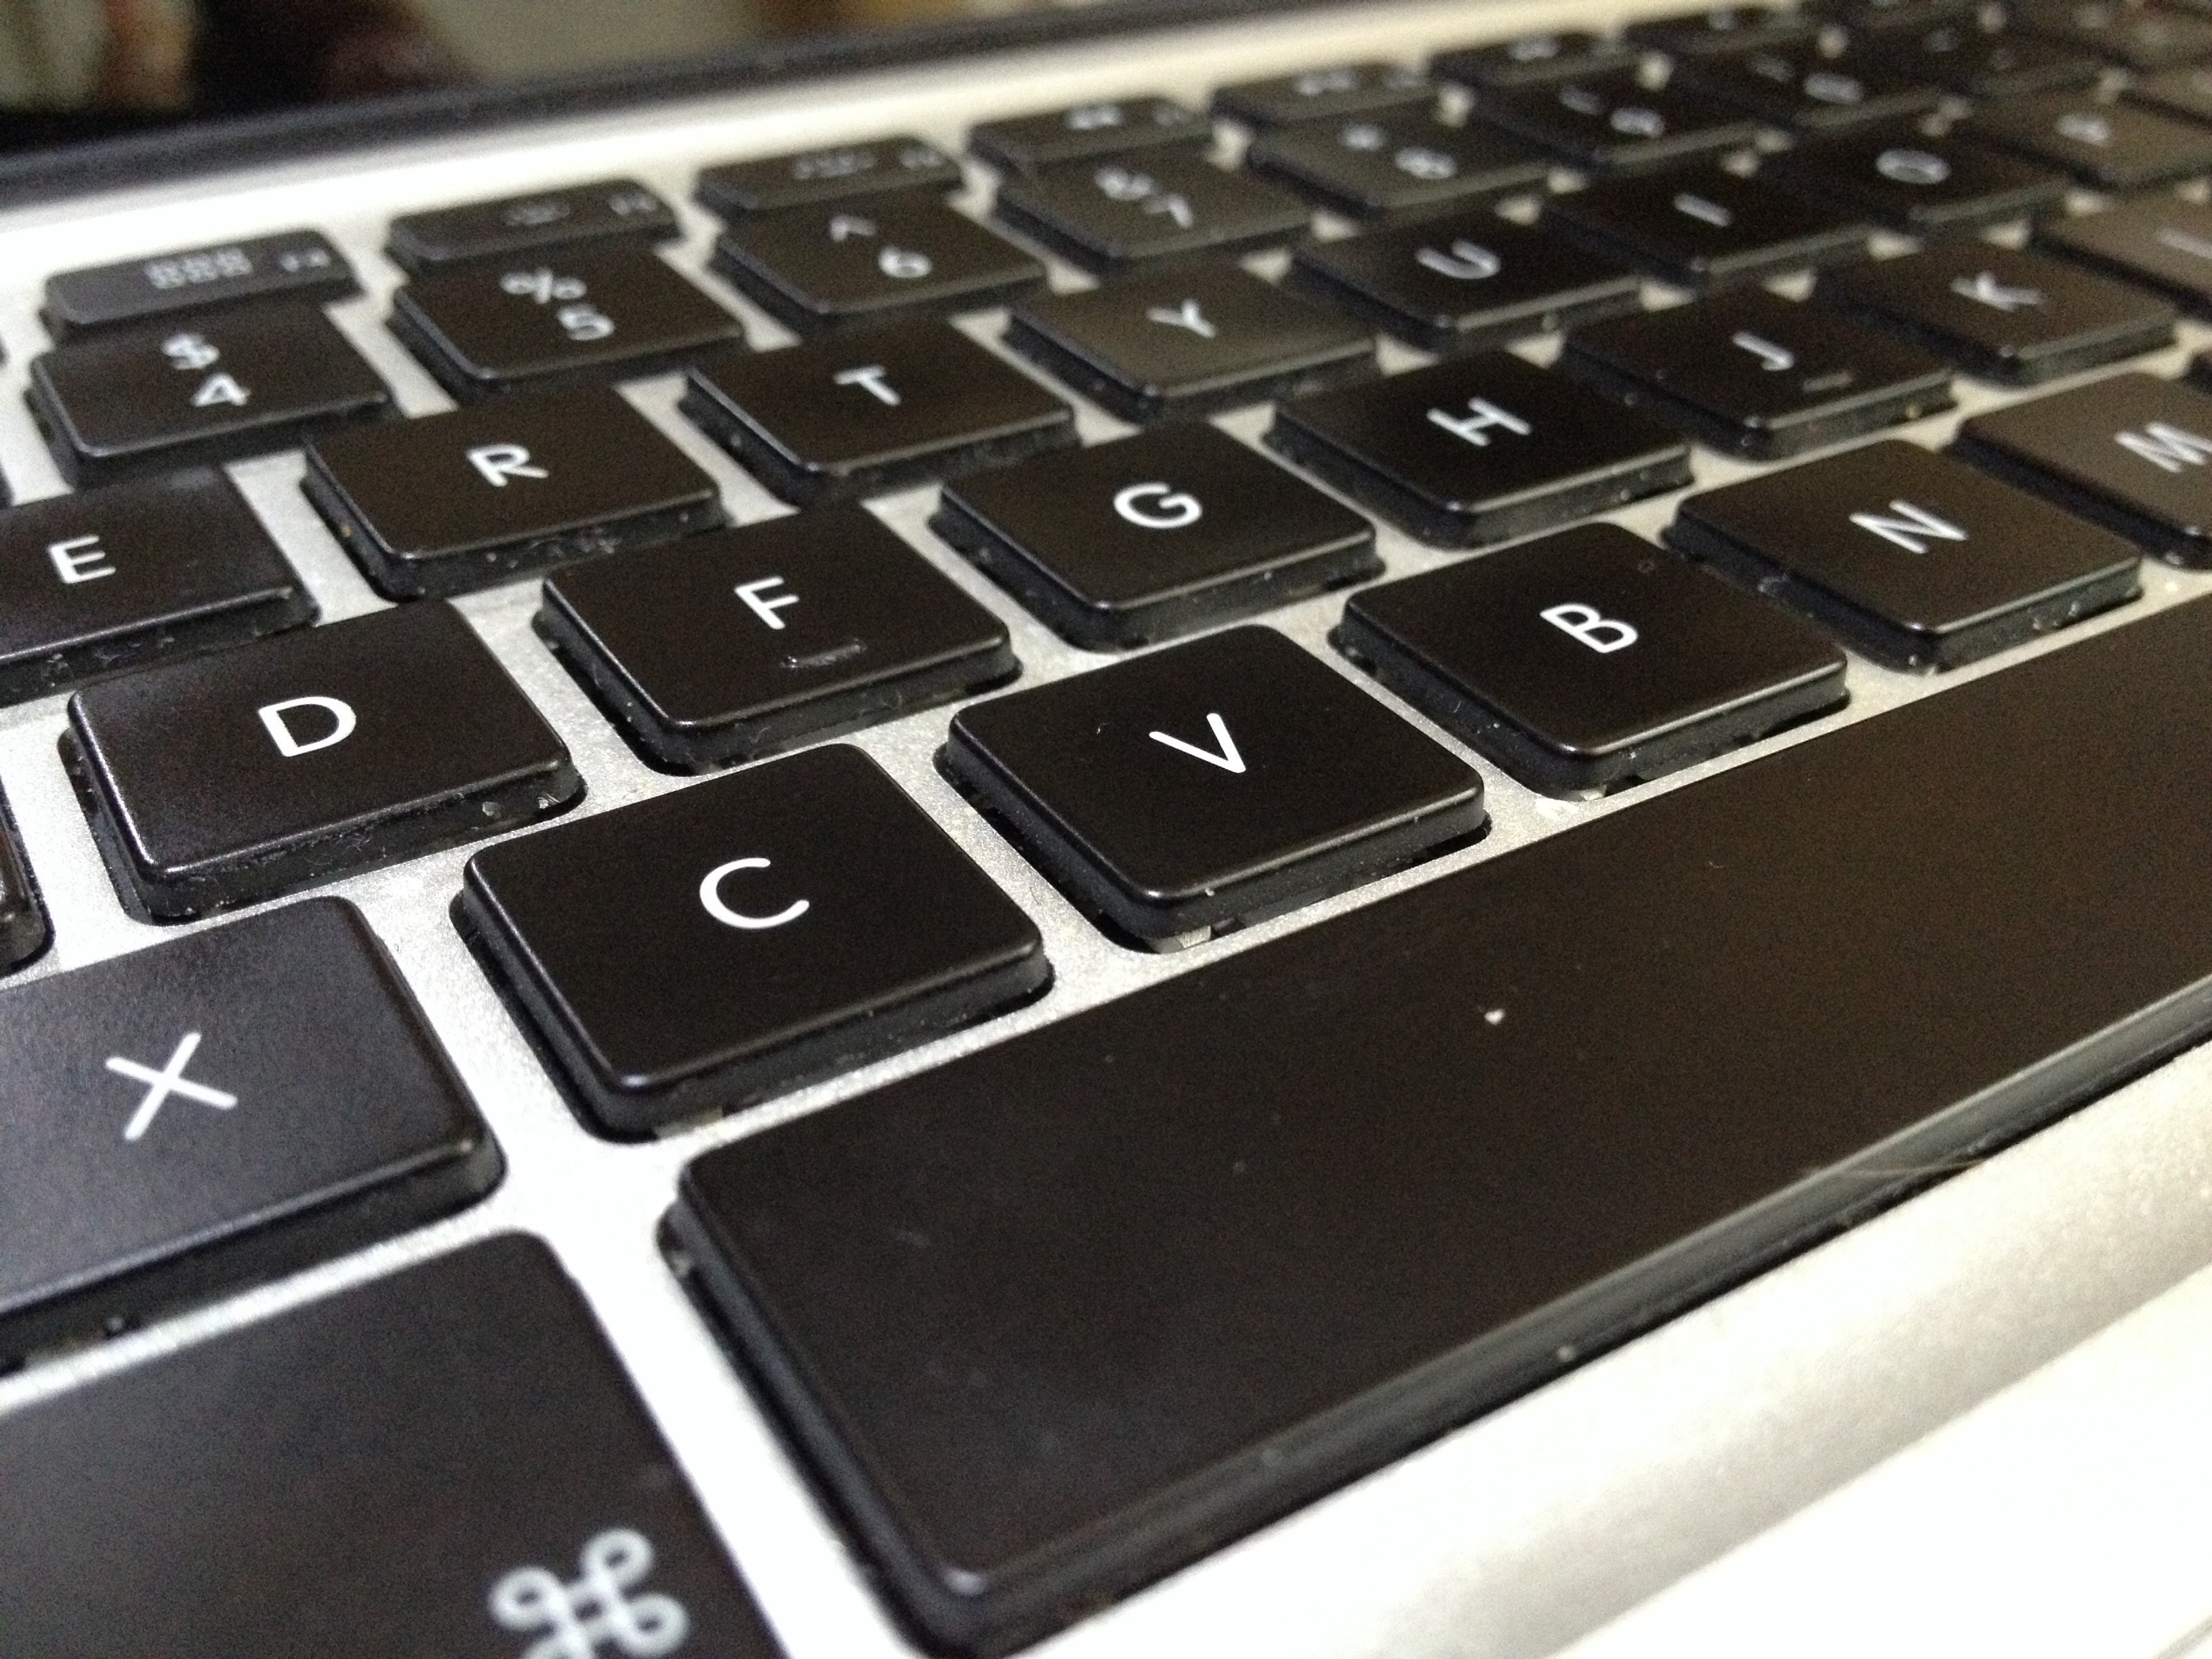
laptop, computer, keyboard, technology, number, gadget, apple inc, write, font, input, multimedia, blog, portable, computer keyboard, numeric keypad, electronic device, musical keyboard, electronic instrument, office equipment, electronic keyboard